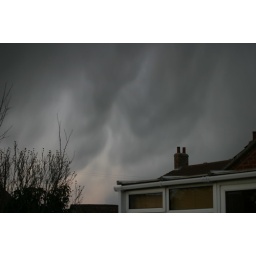
storm clouds over my house